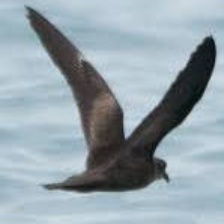
Species: ASHY STORM PETREL
Scientific name: OCEANODROMA HOMOCHROA